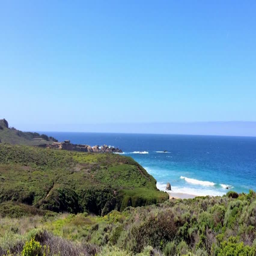
bodies of water at the area